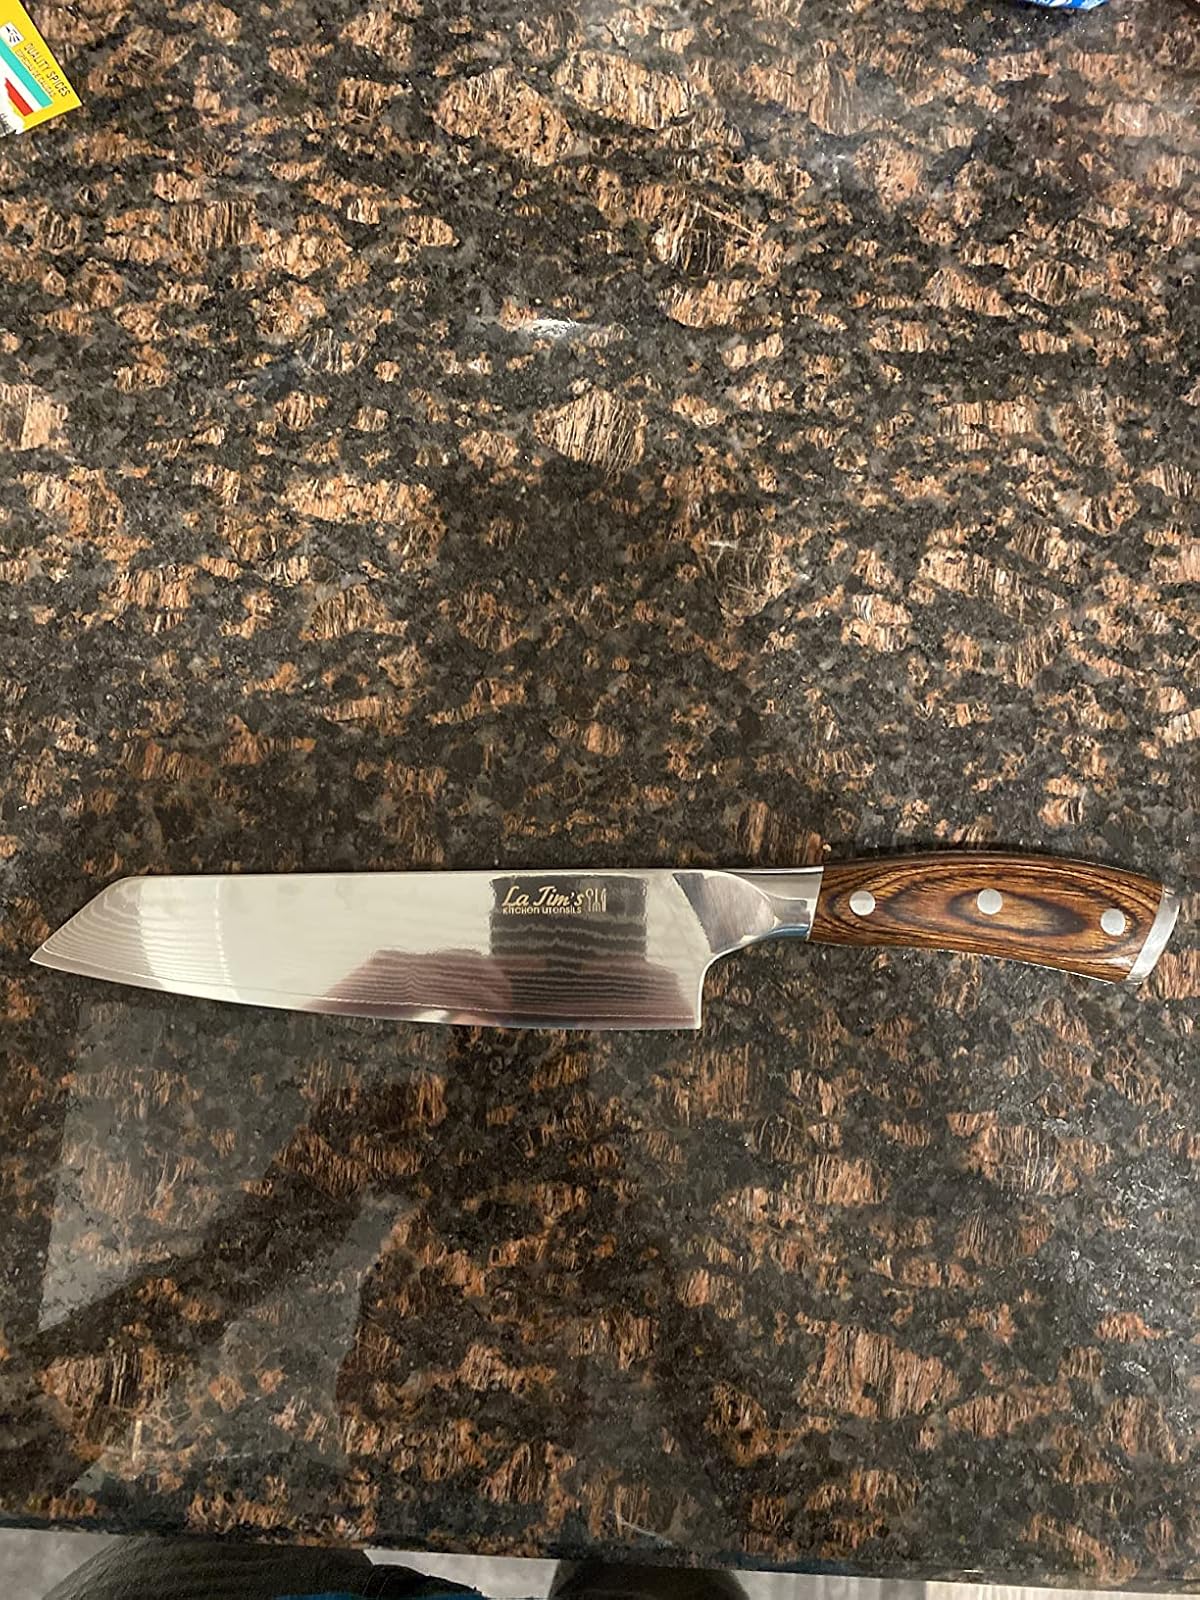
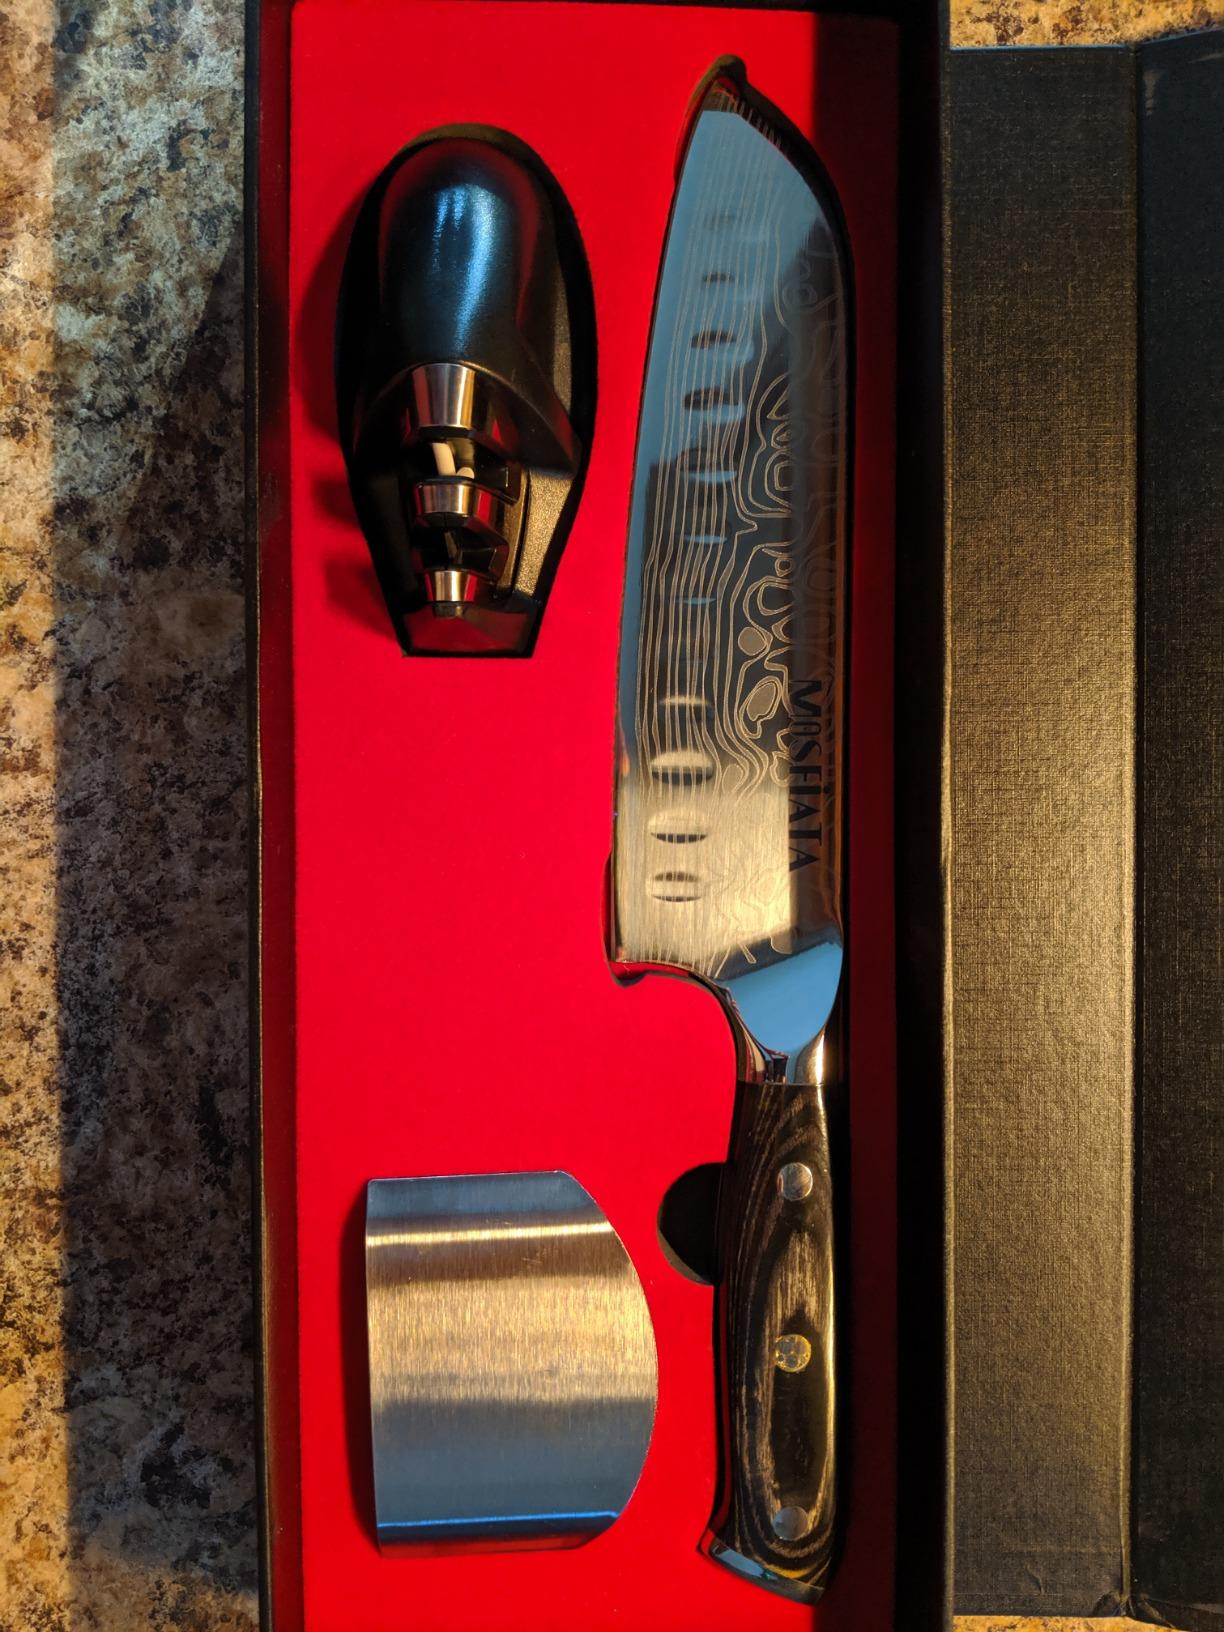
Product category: items_knife
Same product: no